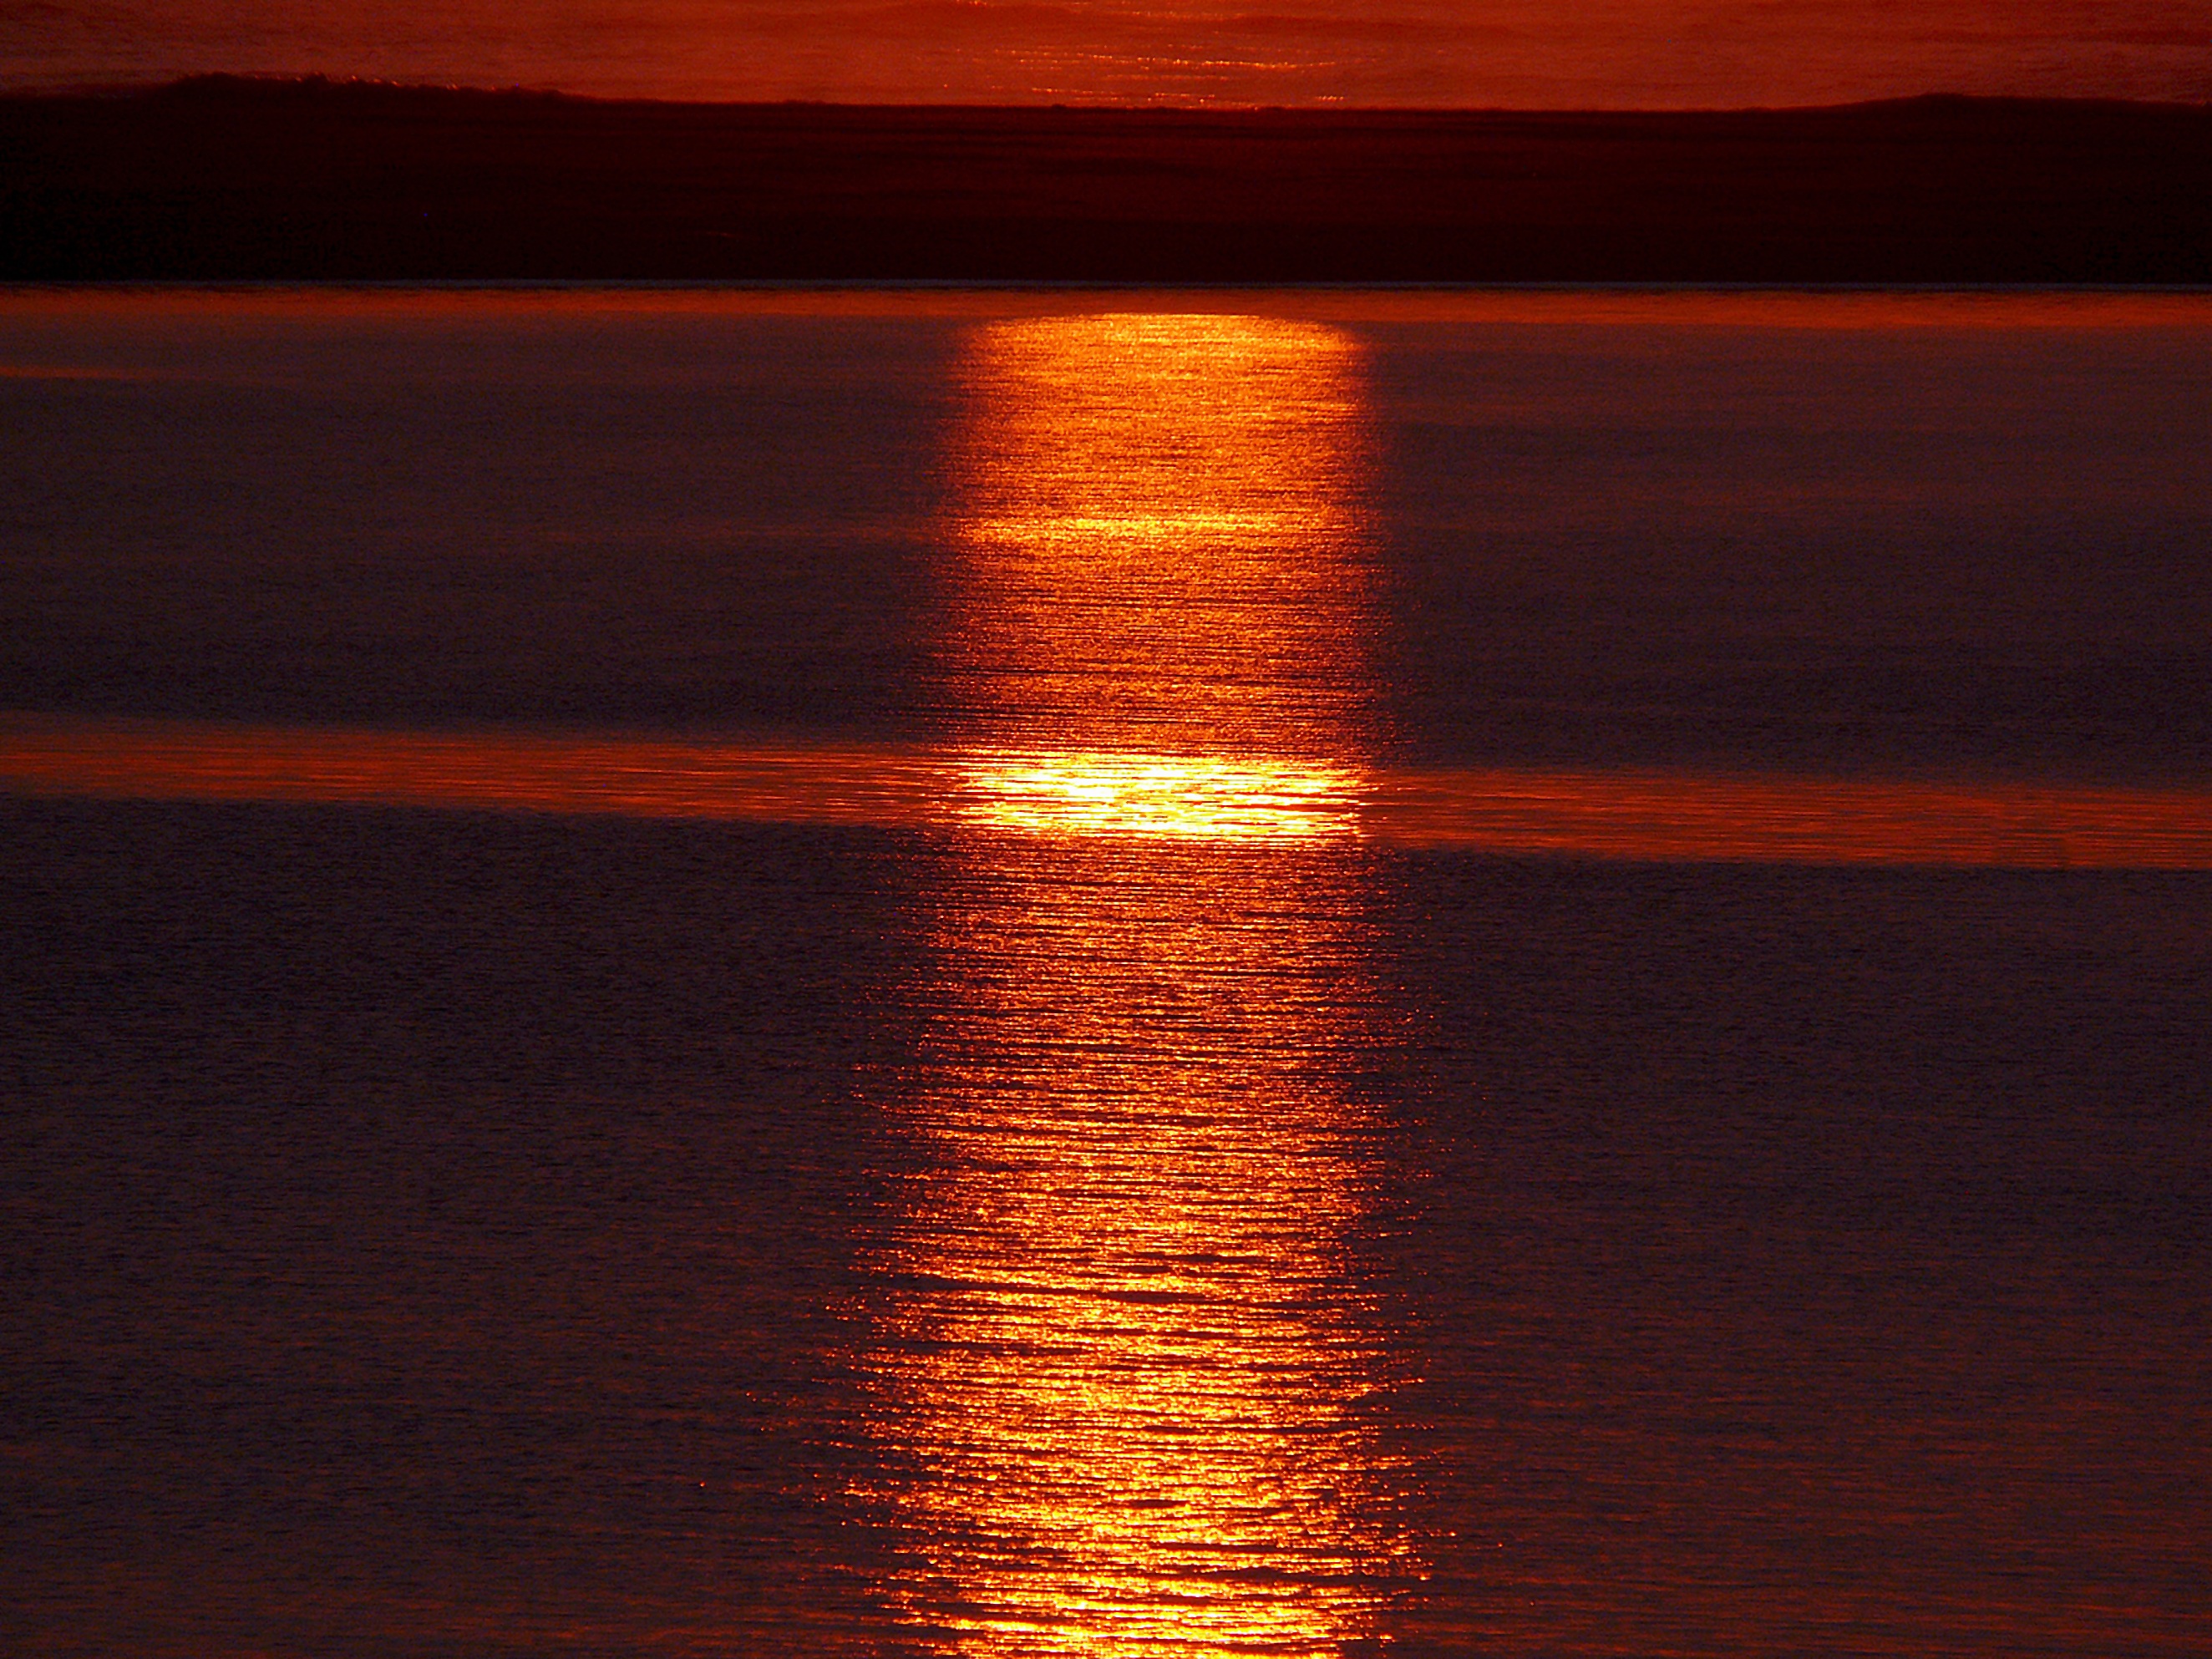
beach, sea, water, ocean, horizon, silhouette, light, sky, sun, sunrise, sunset, sunlight, wave, petal, dawn, atmosphere, dark, dusk, evening, orange, reflection, red, color, afterglow, evening sky, red sky at morning